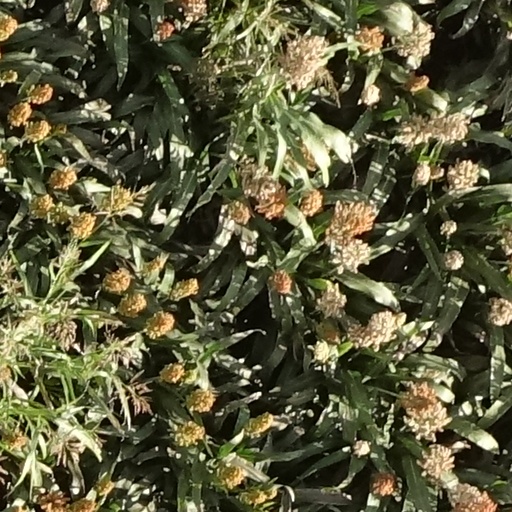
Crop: sorghum